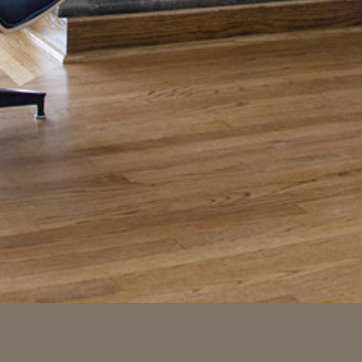
Material: wood